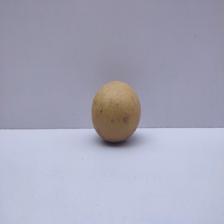
Size: Medium